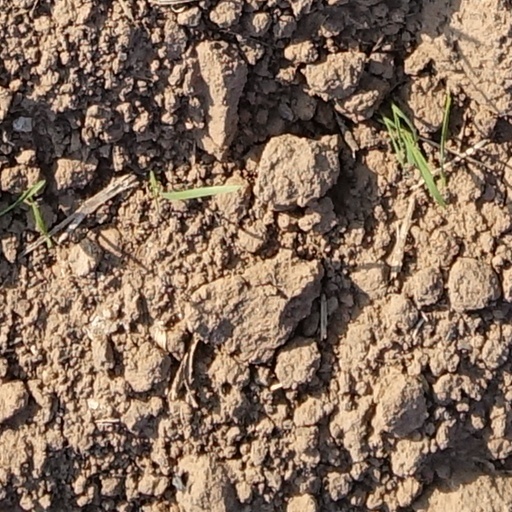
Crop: wheat